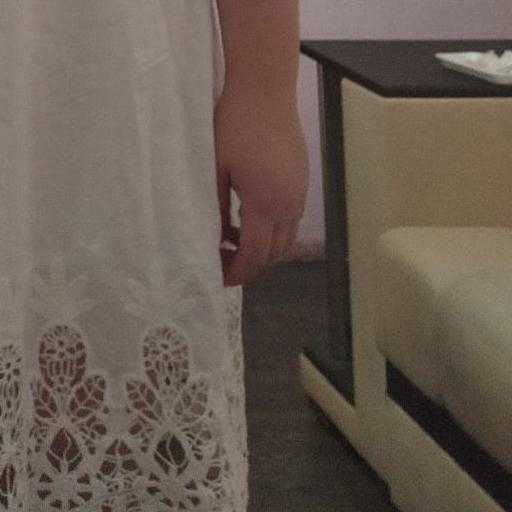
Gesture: no_gesture